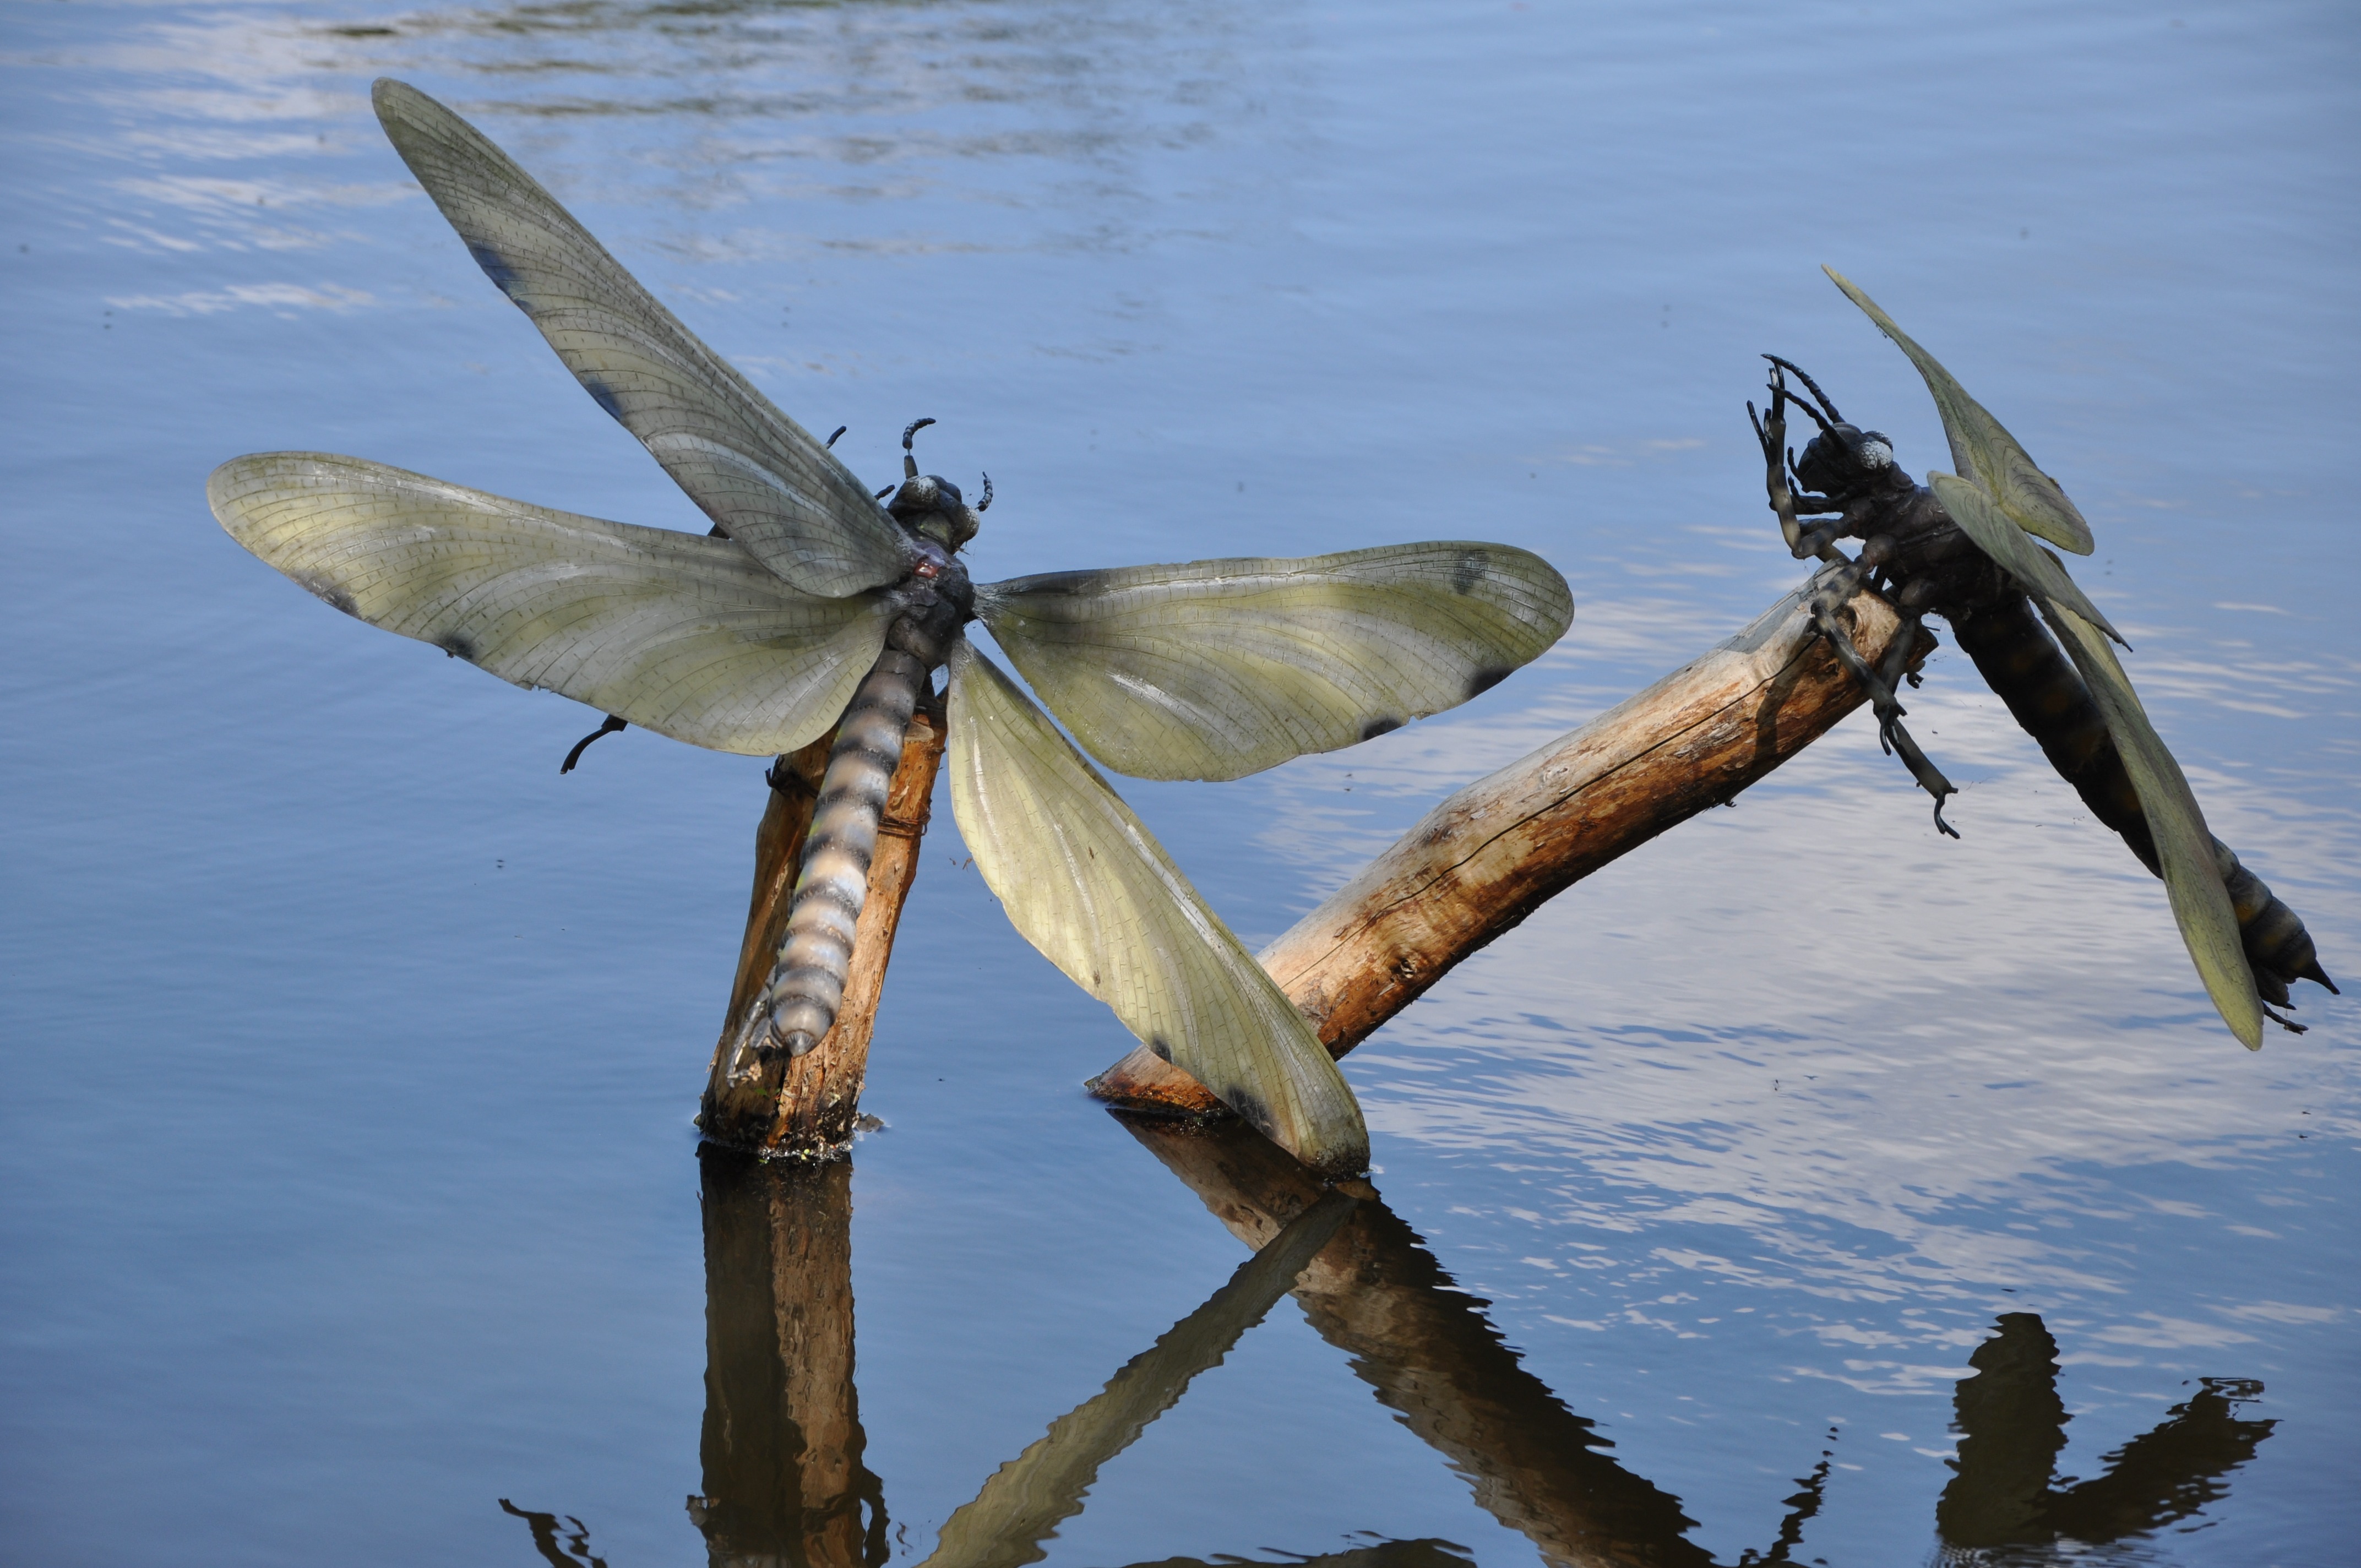
nature, bird, wing, lake, wildlife, insect, fauna, invertebrate, insects, dinosaurs, artificial insects